Victoria Peak Garden

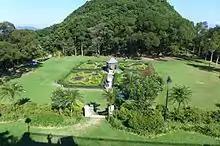
Big lawn with traditional British Garden design

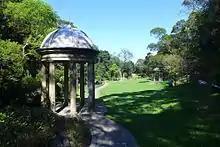
Pavilion in the garden

Victoria Peak Garden is a Victorian style garden near the summit of Victoria Peak in Hong Kong. The former Mountain Lodge, an alternate residence for the Governor of Hong Kong, was located there, which has since been demolished, but the park remains as an attraction at the Peak. It is managed by the Leisure and Cultural Services Department.